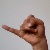
The image shows a hand gesture representing the letter 'J' in Indian Sign Language.